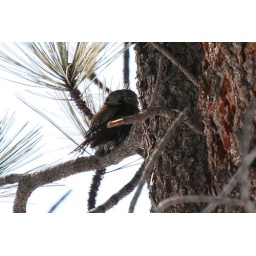
Eagle Lake-- it had just taken a bath in some melted snow on the side of the road